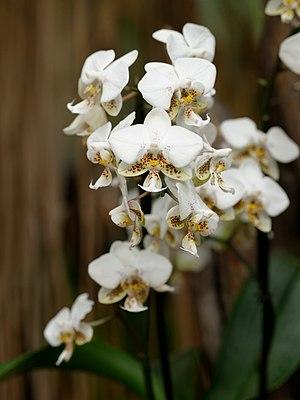
Phalaenopsis stuartiana à l'exposition temporaire «